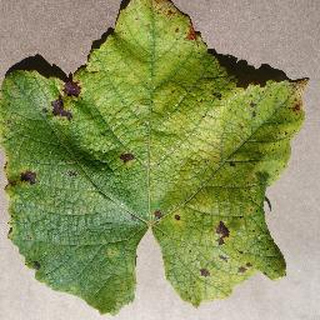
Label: grape_leaf_blight